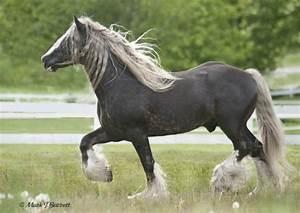
horse